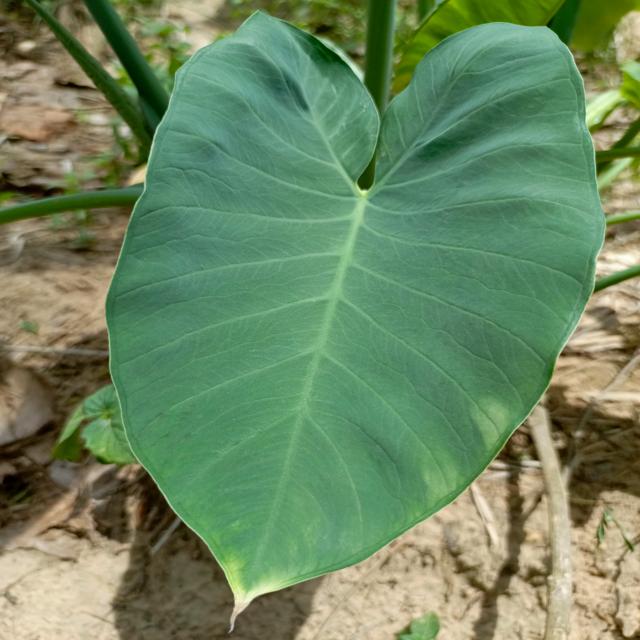
Label: Healthy